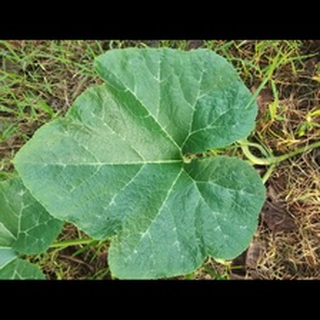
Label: healthy_pumpkin